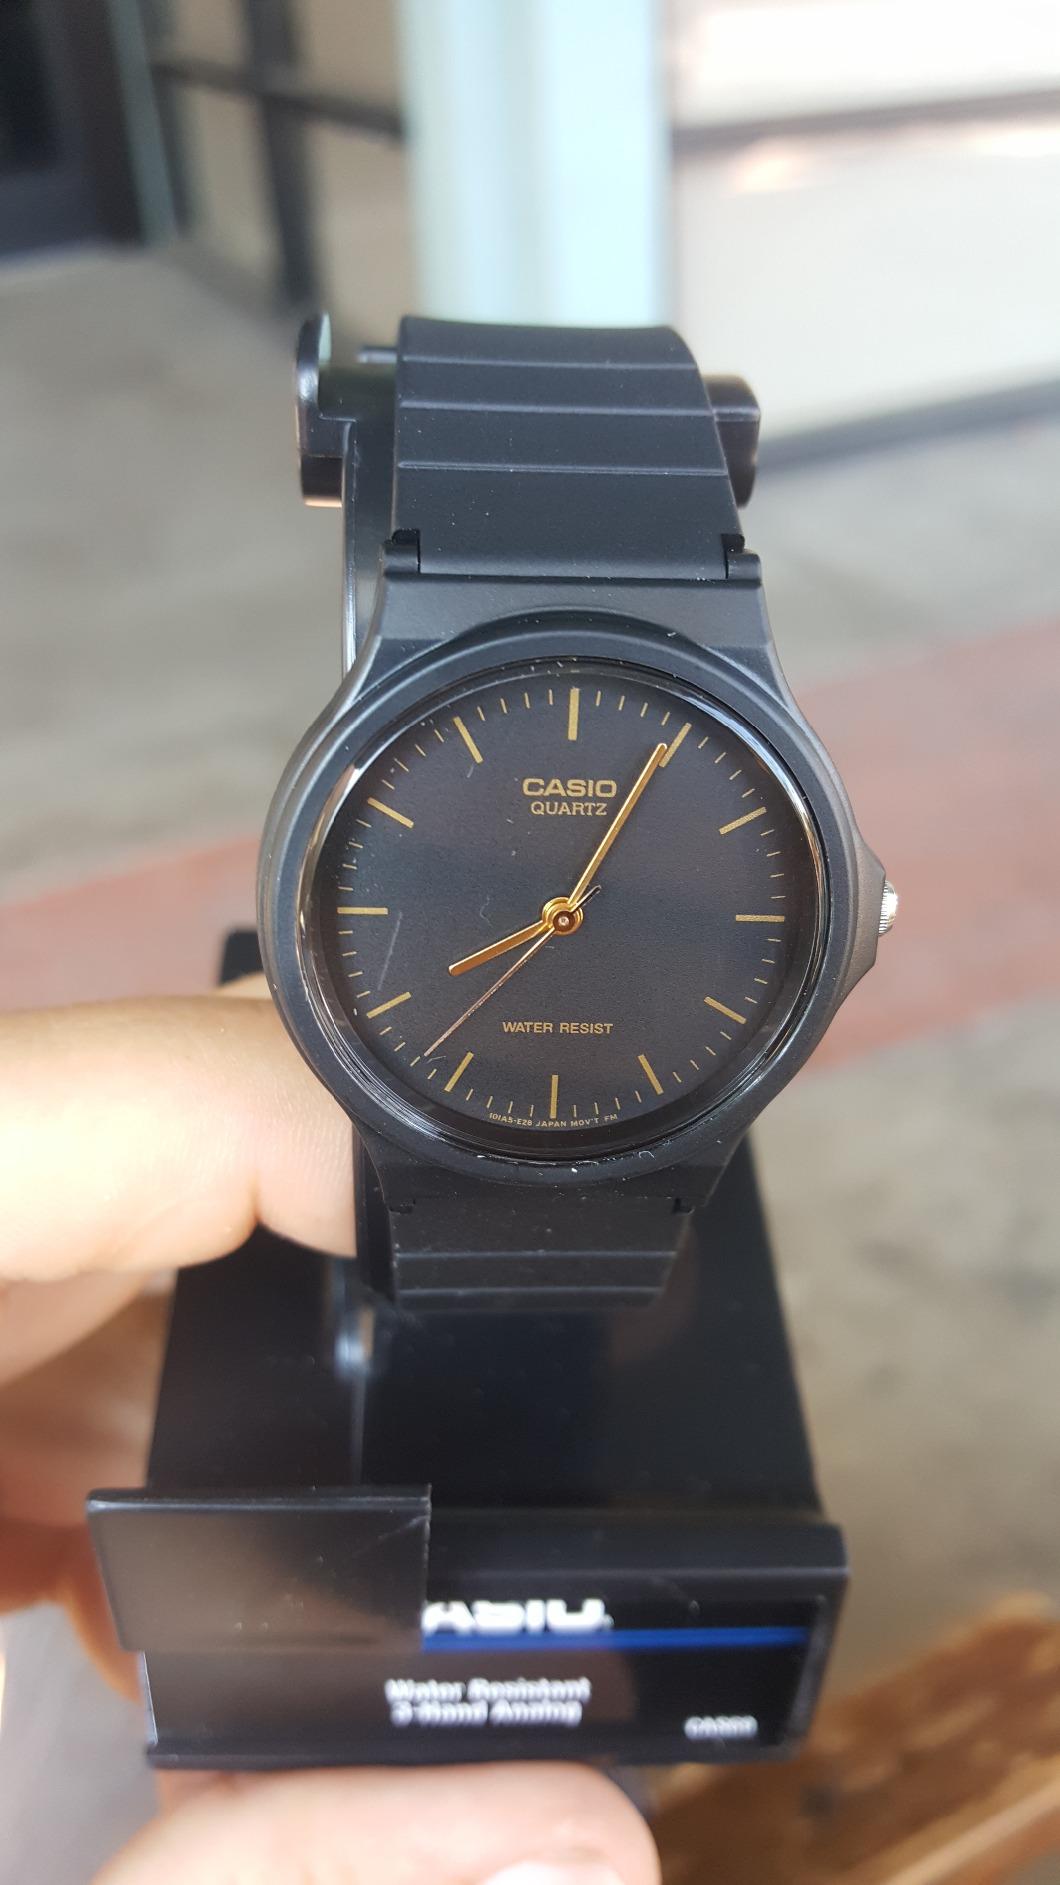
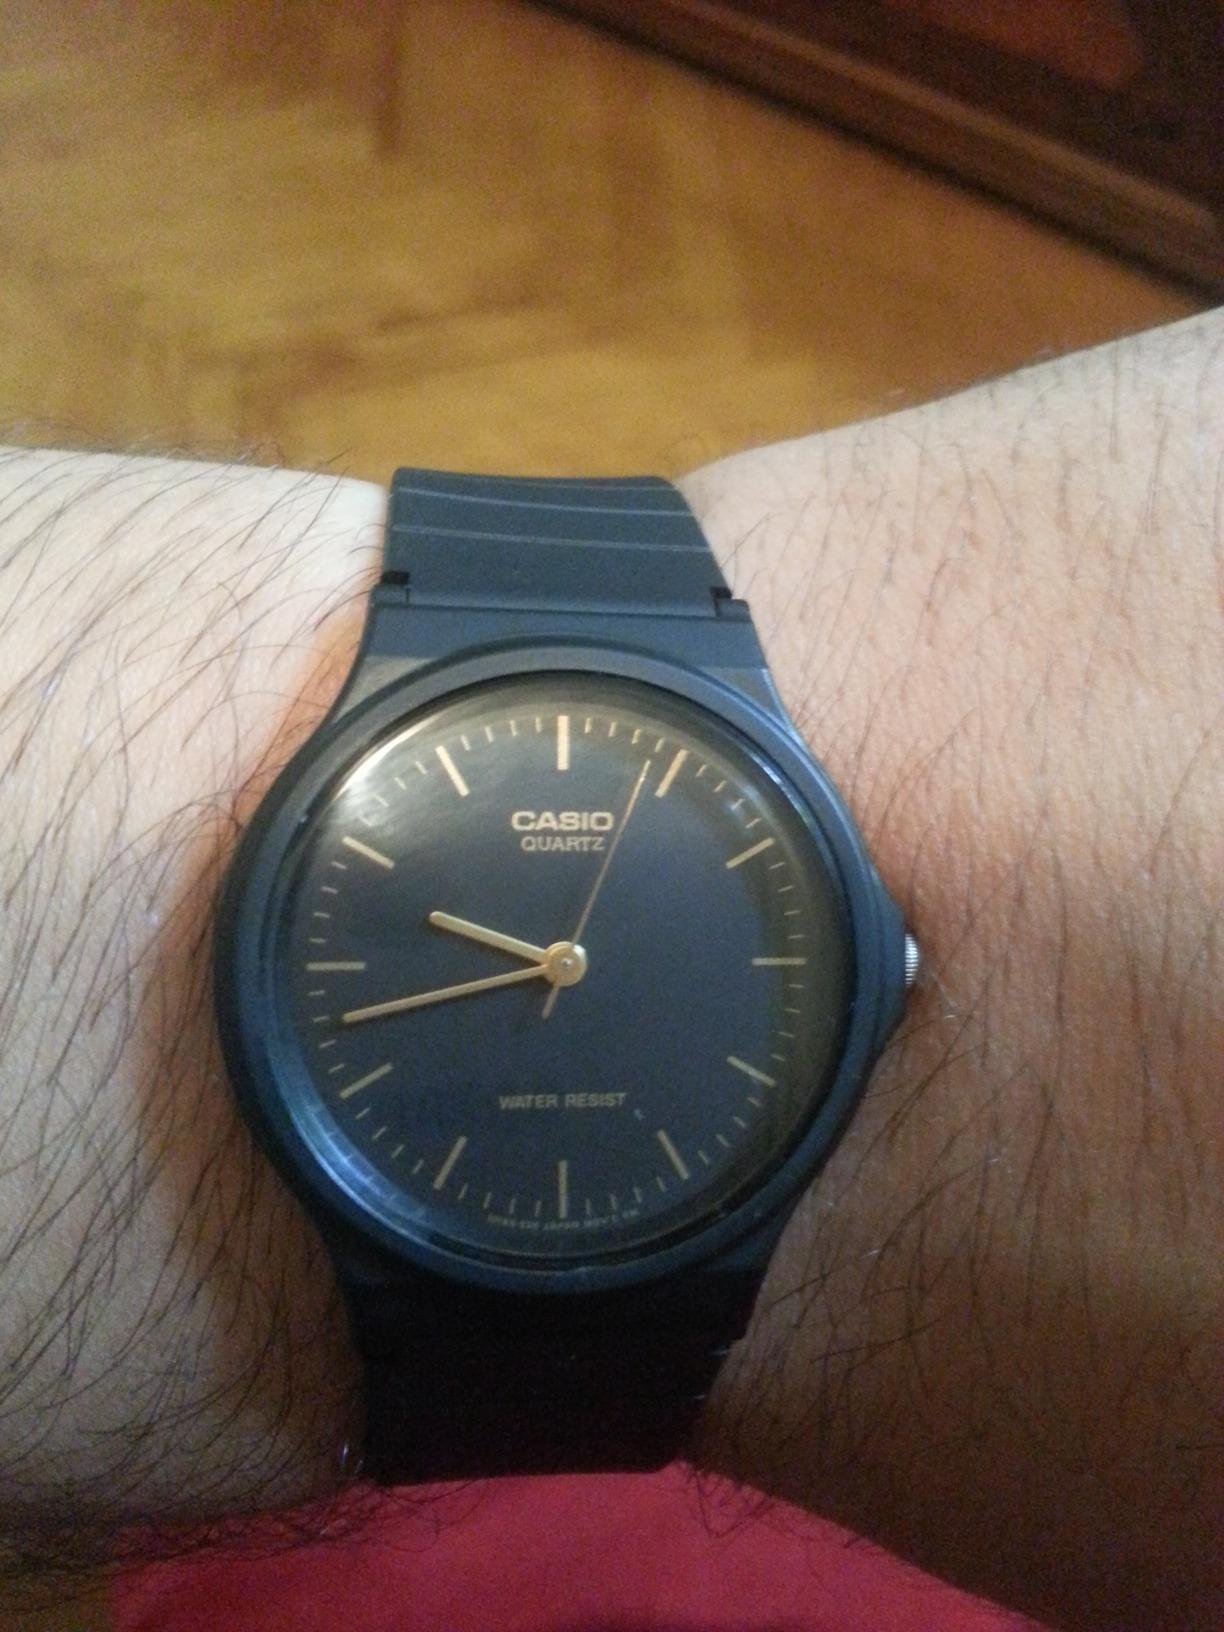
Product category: accessories_watch
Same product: yes